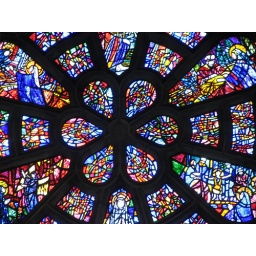
Galway Cathedral in Ireland - stained glass window [1015]